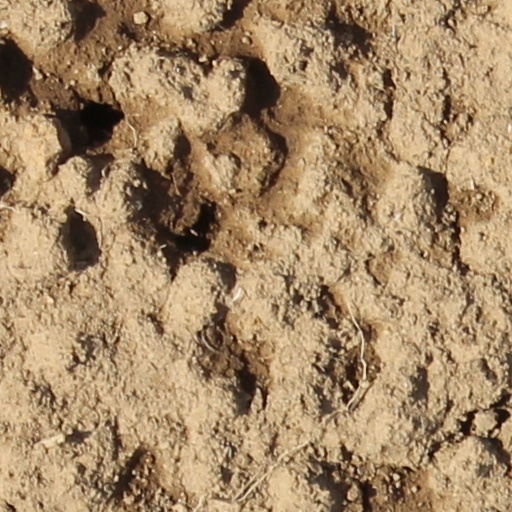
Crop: wheat